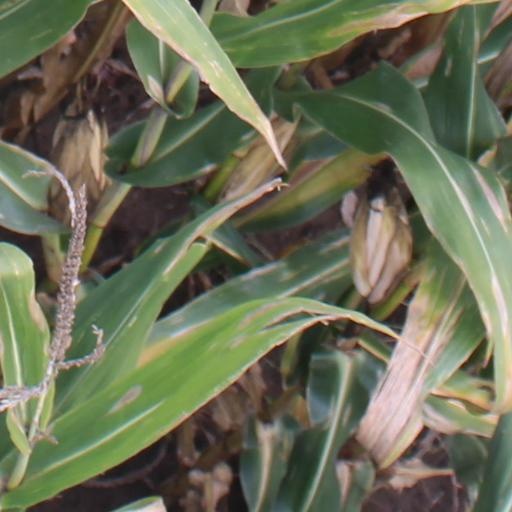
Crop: maize; corn